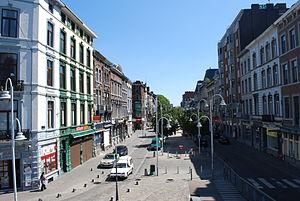
Le boulevard Saucy à Liège.
Outremeuse est un quartier administratif et une île de la ville de Liège en Belgique. Il est dénommé en wallon Dju d'la Mouse, ou plus simplement Djud'la. Dans l'ancienne principauté de Liège, il faisait partie du quartier Vinåve des Prés.
Le boulevard Saucy est une rue du quartier d'Outremeuse à Liège en Belgique.
Liège, aussi surnommée « La Cité ardente », est une ville francophone de l'est de la Belgique. Elle est le chef-lieu de la province de Liège et la capitale économique de la Wallonie. De 972 à 1795, elle fut la capitale de la Principauté de Liège. Du VIIIᵉ au XVIᵉ siècle, elle fut le siège du vaste évêché de Liège, héritier de la Civitas Tungrorum.